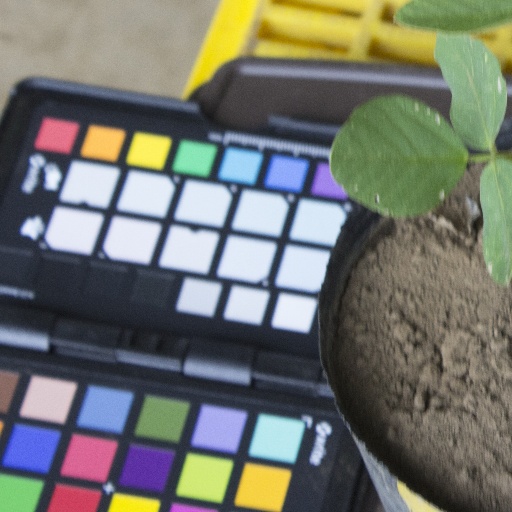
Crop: soybean